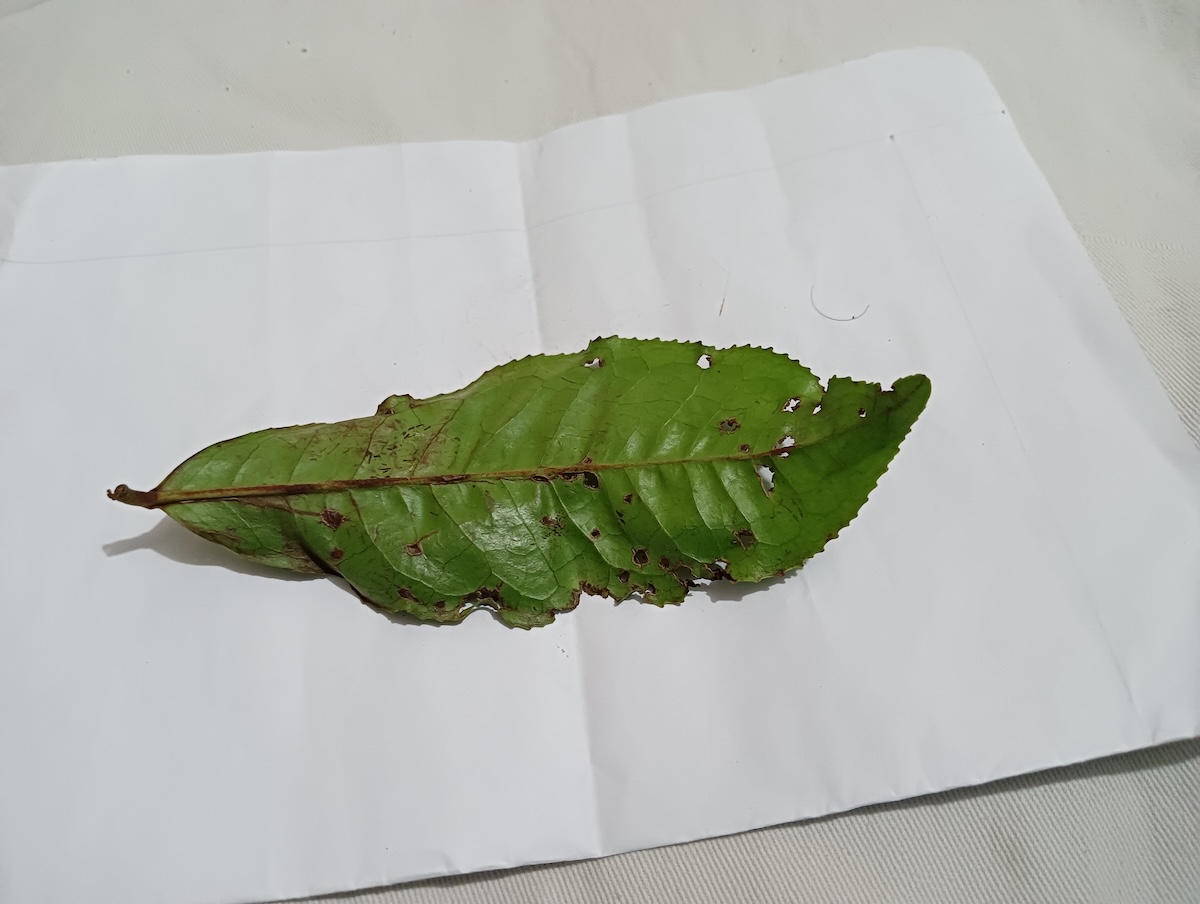
Label: Green mirid bug